Ari Lennox

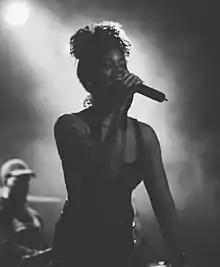
Lennox in 2018

Courtney Shanade Salter (born March 26, 1991), known professionally as Ari Lennox, is an American R&B singer-songwriter from Washington, D.C. She signed with J. Cole's Dreamville Records, an imprint of Interscope Records as the former label's first female artist in 2015. She started gaining recognition after the release of her second extended play (EP) and major label debut, "Pho" (2016). That same year, she made an uncredited guest appearance on Cole's song "Change". Her first full-length album, "Shea Butter Baby" (2019), was met with critical praise and commercial response.